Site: brandenburg
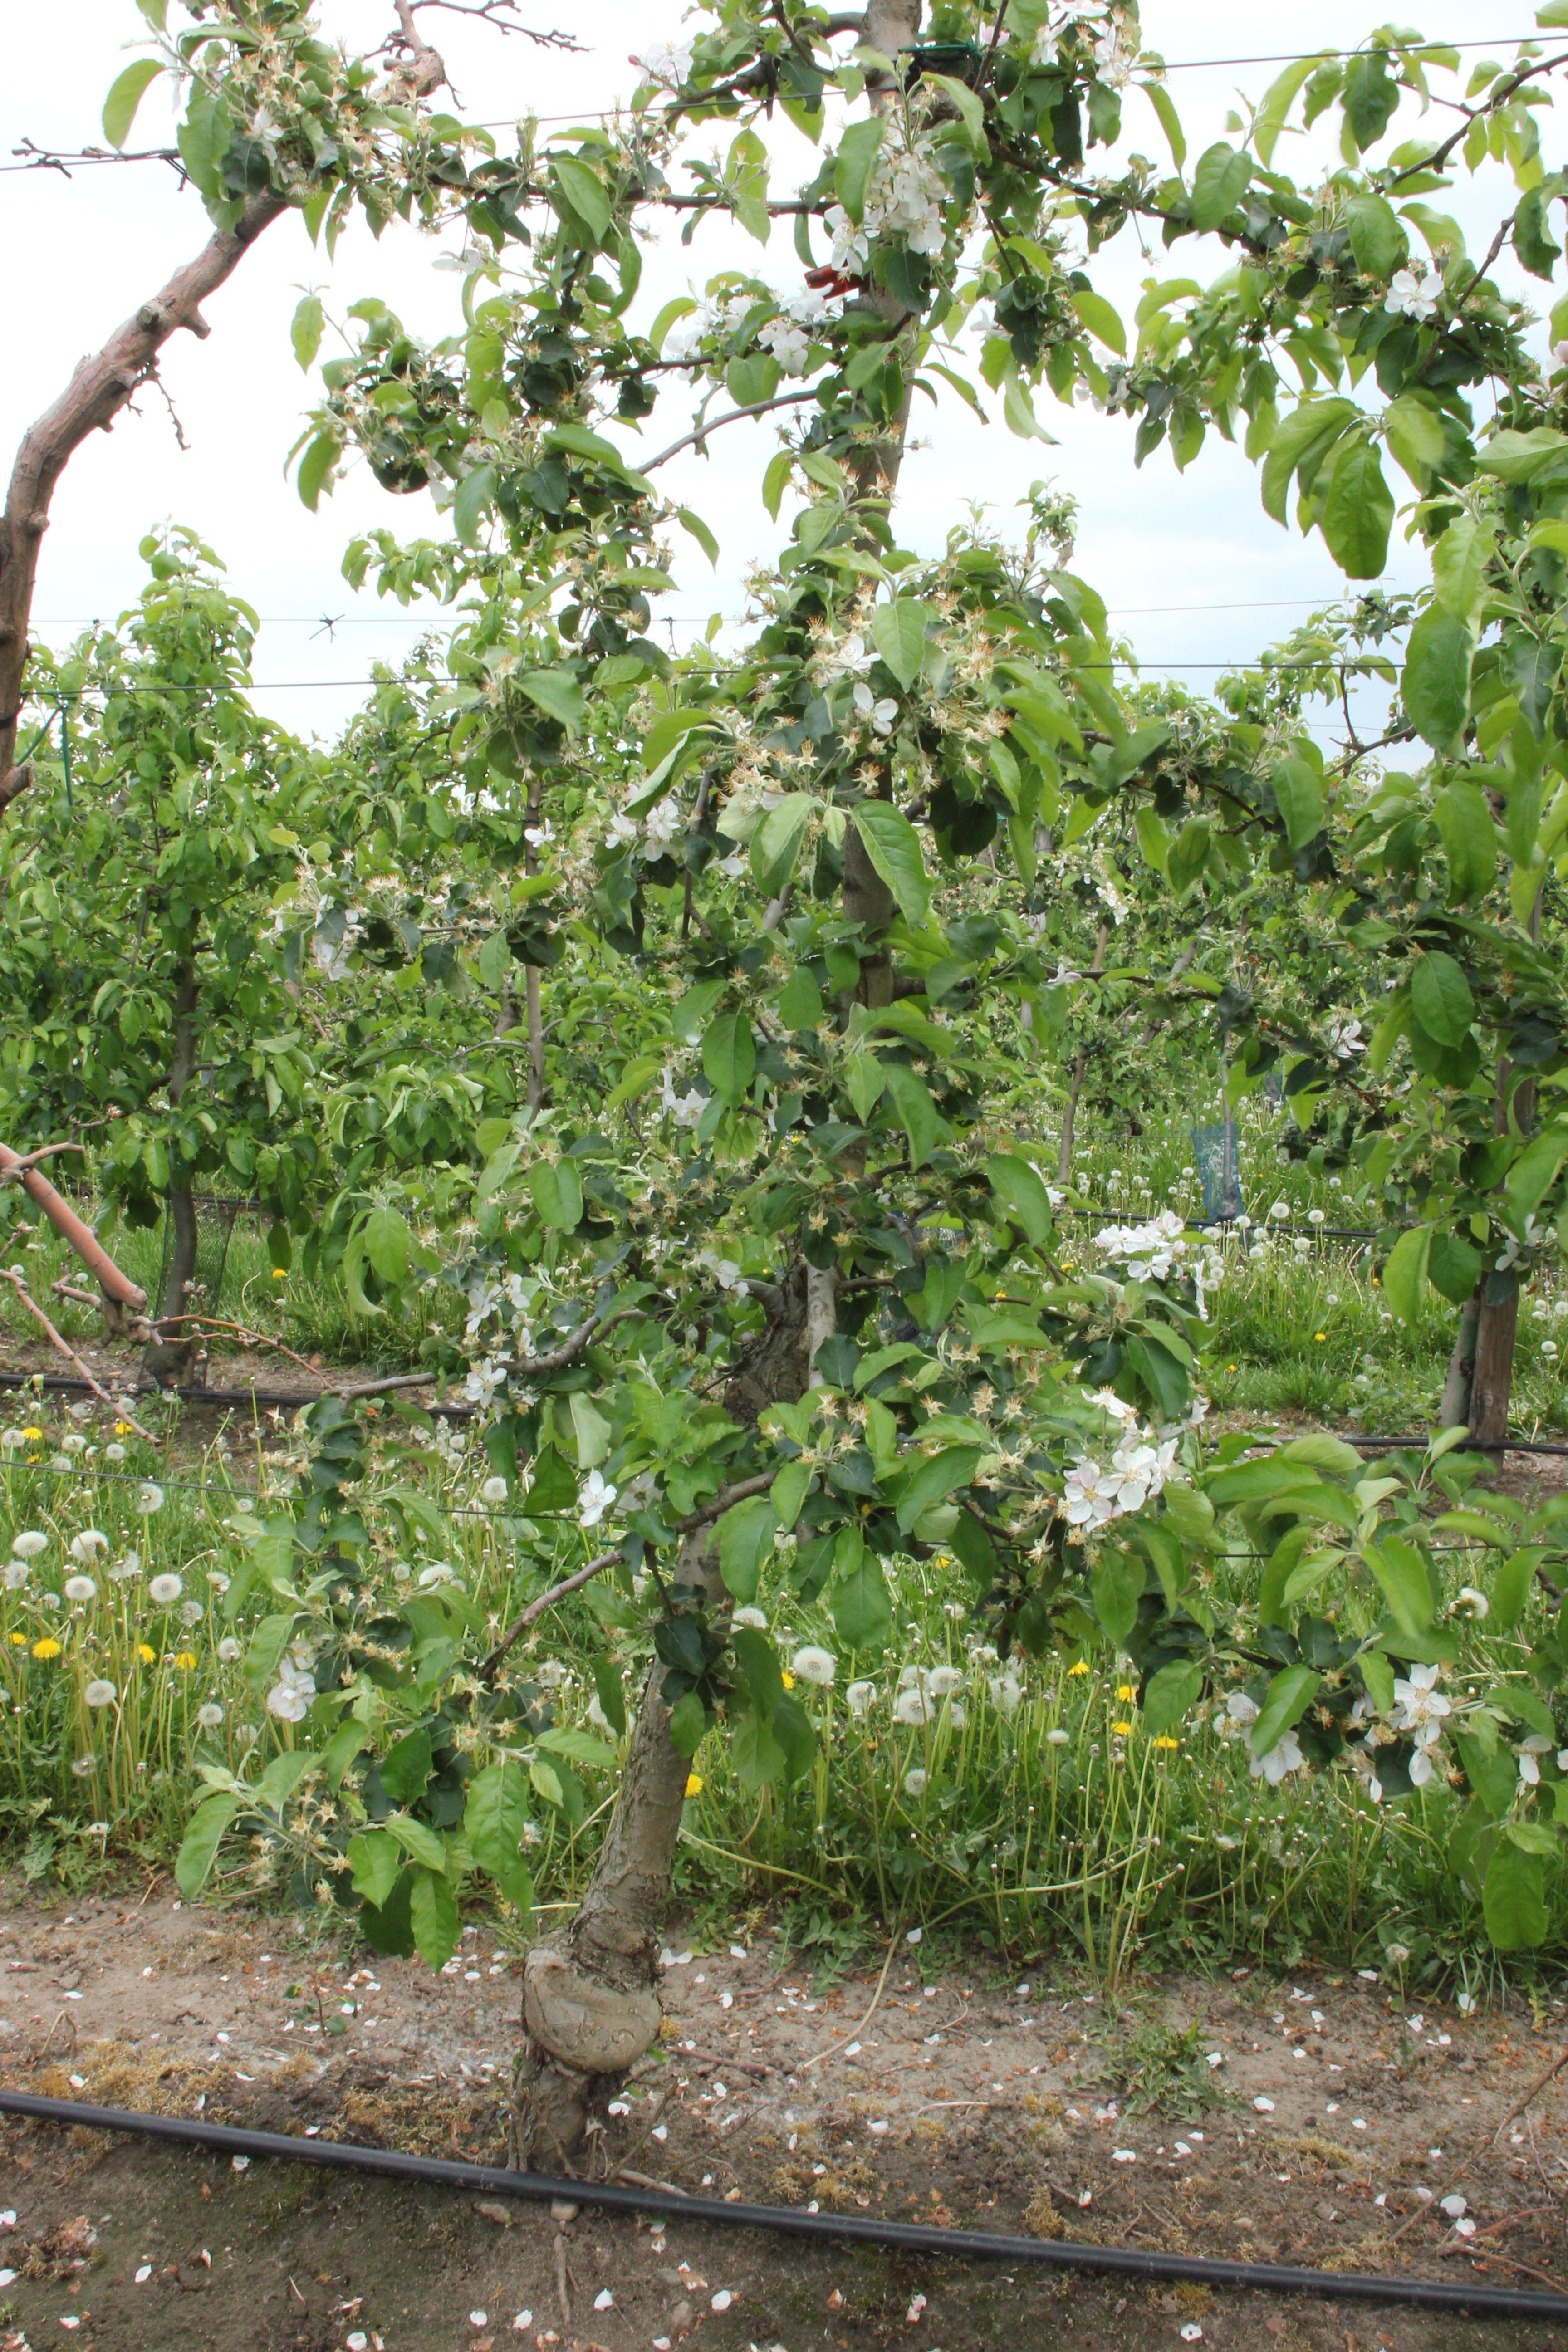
Growth stage (BBCH 67): Flowering